Maalik (1972 film)

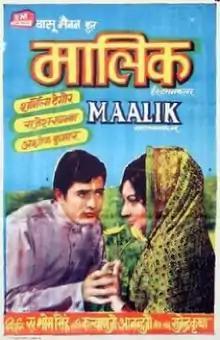

Maalik is a 1972 Indian Hindi-language spiritual drama film directed by A. Bhimsingh. The film stars Sharmila Tagore and Rajesh Khanna. Ashok Kumar played a special appearance. It is a loose remake of Tamil film "Thunaivan". It was the second box office flop in the career of Rajesh Khanna since the beginning of his 17 consecutive hits from 1969 to 1971. The film was critically acclaimed. There were other films of Khanna which were running well at the box office, such as "Mere Jeevan Saathi", "Apna Desh", "Amar Prem" and "Shehzada" in the same year, due to which this spiritual film was not screened by in many theatres by distributors, due to which producers suffered losses.